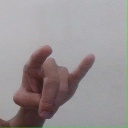
अक्षर: च